Edward Martin (pioneer)

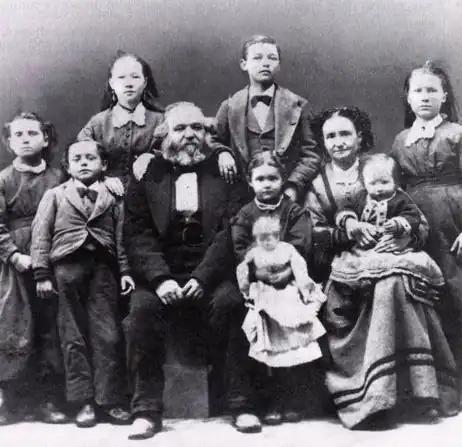
Photo taken by Edward's competitor, Charles W Carter. Contains Edward Martin, his wife Eliza Salmon, and their seven children: Charlotte, Edward Thomas, Emma, Brigham, Eliza, Napoleon, and Martha. Taken around 1870.

Shortly after arriving in Salt Lake City, Edward married Jane Gray on February 14, 1857. He was a participant in Plural Marriage. Edward sought employment in a wide variety of ways during his time in Salt Lake City. He advertised himself as a Carriage and Sign Painter in the Salt Lake City Newspaper, announcing the opening of his new paint shop on the premises formally known as Wardle's Hall, two blocks west of the Tabernacle, in January 1859. He was still working as a painter and glazier in 1861. He then married Eliza Salmon on October 3, 1863. Edward had tough time making a living as a painter, and eventually made the switch over to photography and general store merchandising.